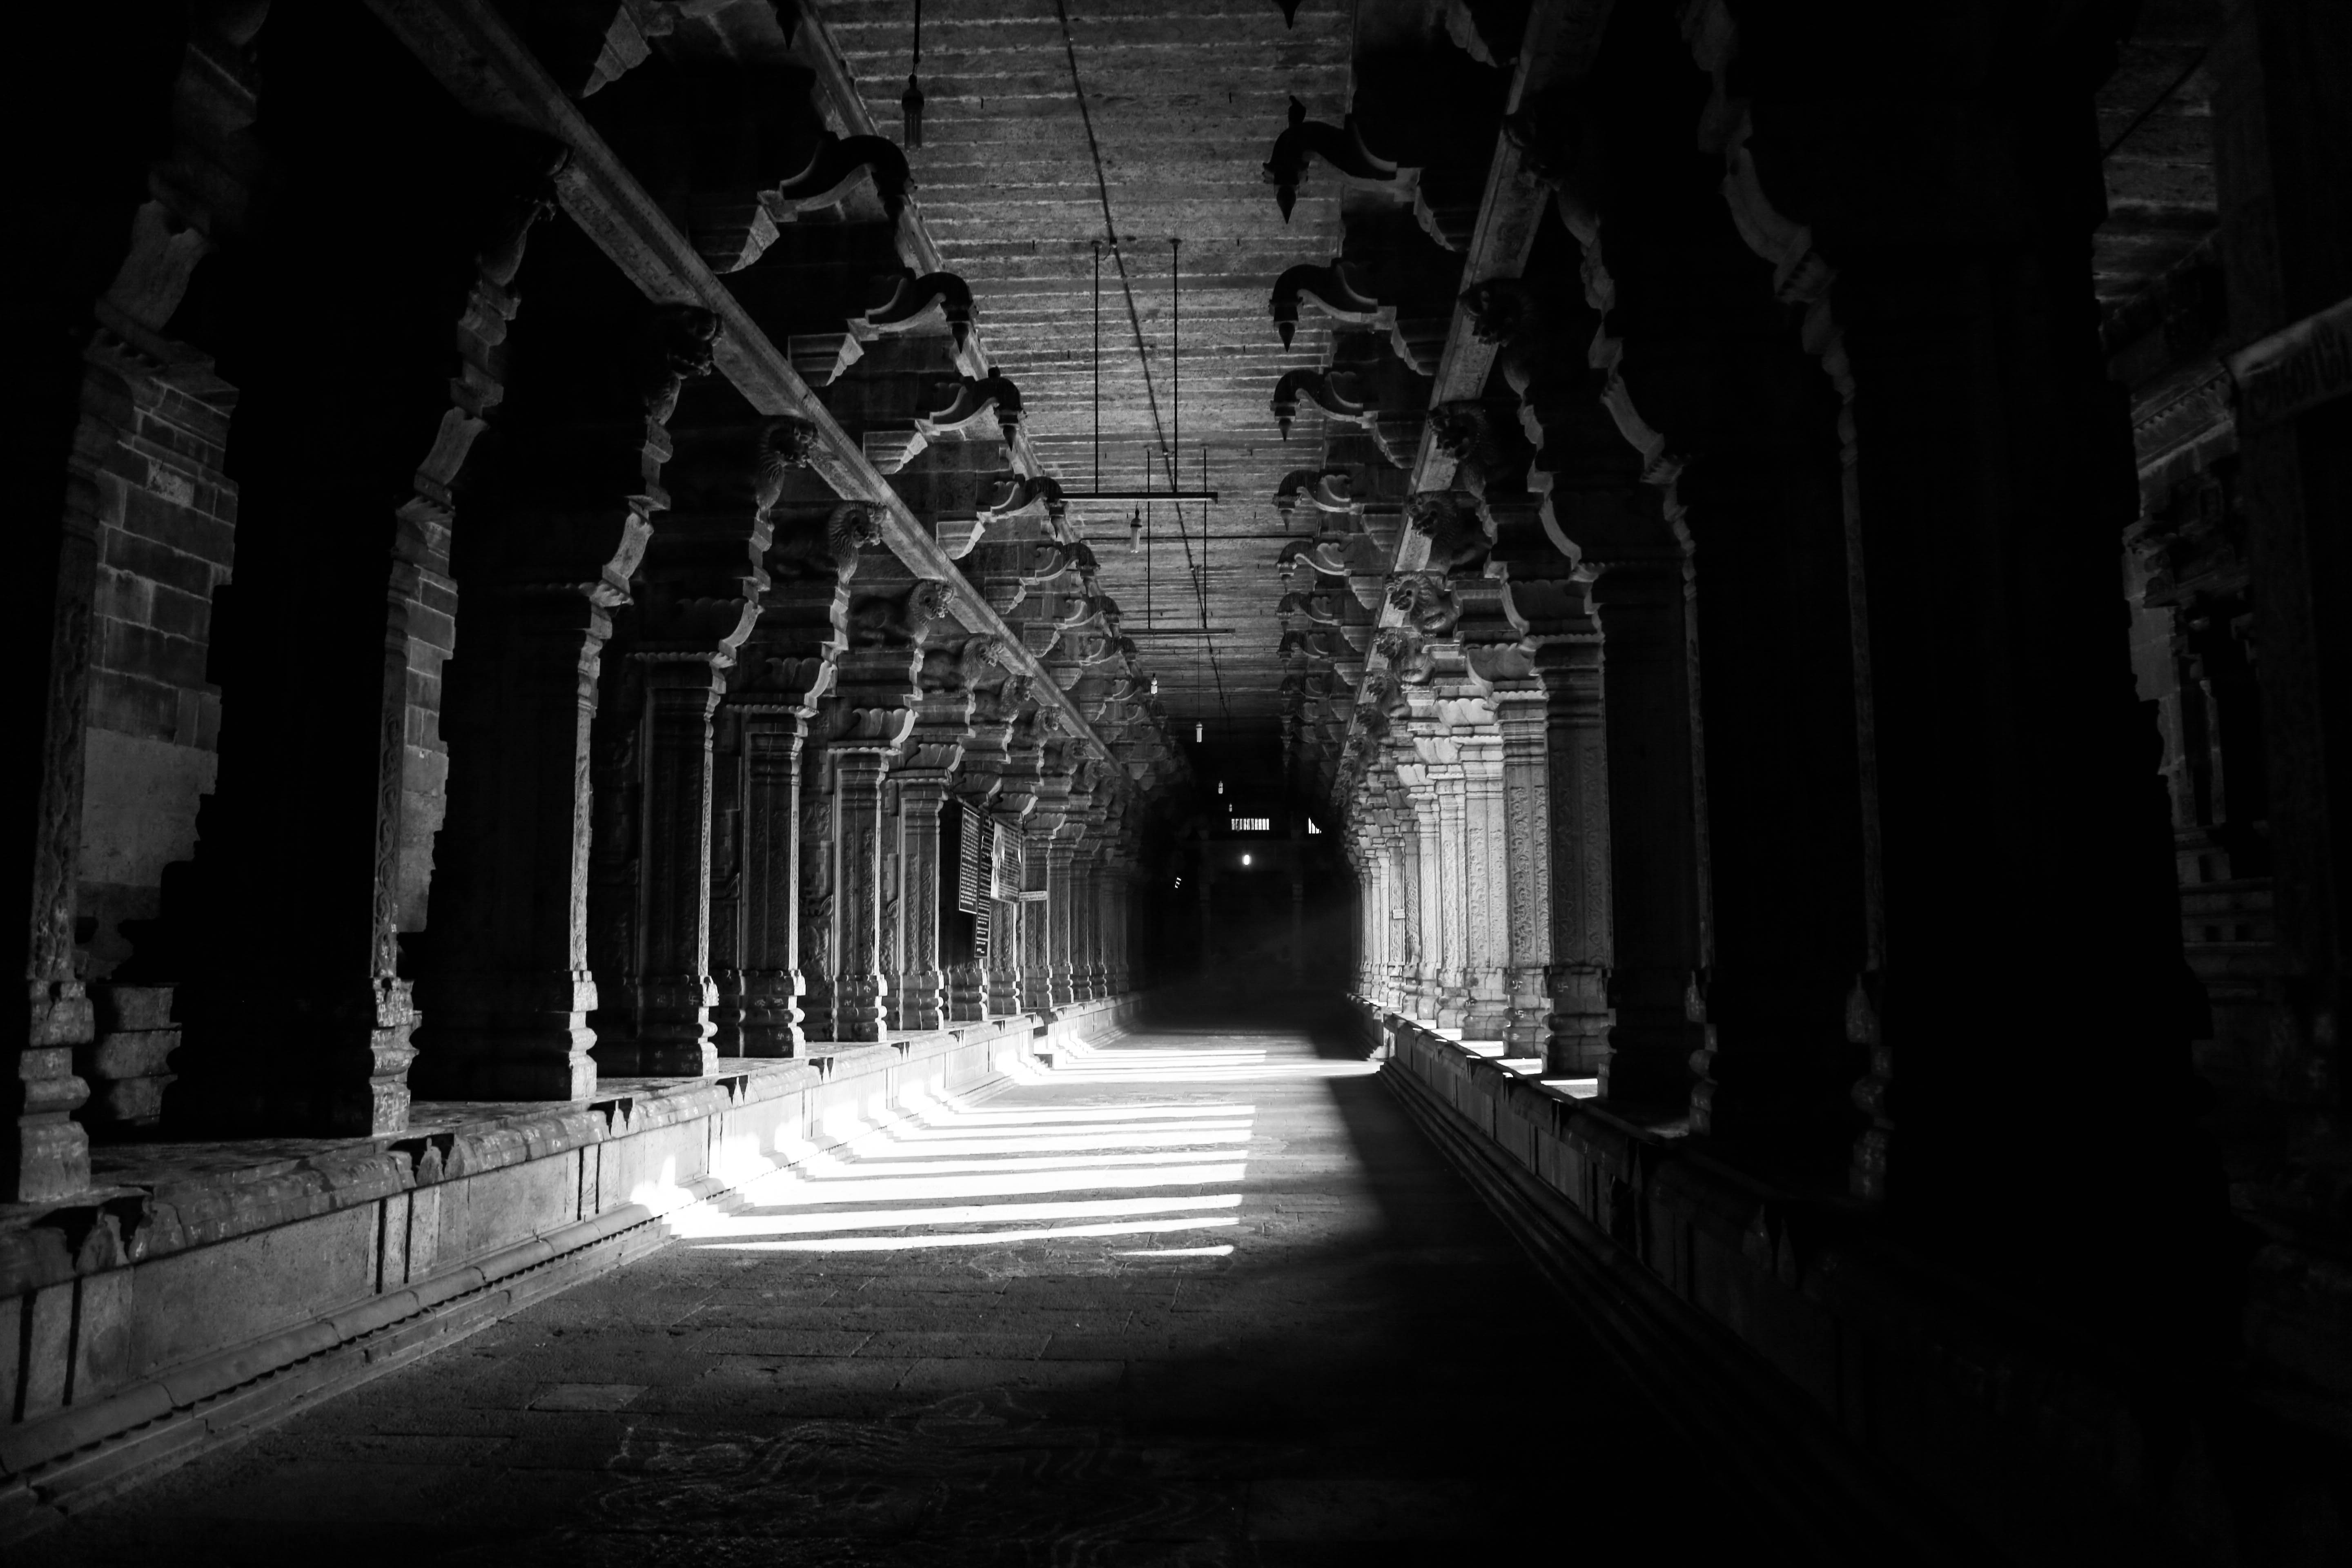
light, black and white, architecture, sun, night, tube, building, old, city, urban, tunnel, travel, dark, pattern, darkness, black, monochrome, lighting, indoors, temple, infrastructure, columns, symmetry, hallway, depth of field, eerie, light and shadow, brick walls, monochrome photography, film noir, architectural design, steel and concrete structure